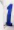
Number: 1